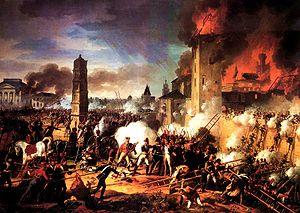
Charles Thévenin, né à Paris le 12 juillet 1764 et mort le 28 février 1838, est un peintre néoclassique français, connu pour ses scènes héroïques des périodes révolutionnaire et impériale.
Jean Lannes, 1ᵉʳ duc de Montebello, né le 10 avril 1769 à Lectoure et mort le 31 mai 1809 sur l'île de Lobau, en Autriche, à la suite des blessures reçues à la bataille d'Essling, est un général français de la Révolution et de l'Empire, élevé à la dignité de maréchal d'Empire en 1804 et inhumé au Panthéon en 1810.
Louis François Coutard, né à Ballon dans la Sarthe le 19 février 1769 et mort à Paris le 22 mars 1852, est un général et parlementaire français.
La guerre de la Cinquième Coalition est un conflit qui opposa une coalition menée par l'Empire d'Autriche et le Royaume-Uni à l'Empire français de Napoléon et à la Bavière. Les engagements entre la France et l'Autriche, les deux principaux belligérants, se déroulèrent dans toute l'Europe centrale entre avril et juillet 1809 et causèrent de lourdes pertes dans les deux camps. Le Royaume-Uni, déjà impliqué sur le continent dans la guerre d'Espagne, lança une expédition dans les Pays-Bas pour soulager l'Autriche mais celle-ci ne permit pas de changer le cours de la guerre. Malgré quelques victoires défensives mineures, l'absence dans la coalition de la Russie ou de la Prusse permit à Napoléon de remporter sur l'Autriche, dépassée en nombre, une victoire décisive lors de la sanglante bataille de Wagram.